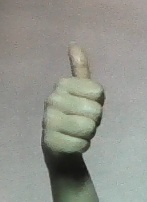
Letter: aleff